Flushed Away (video game)

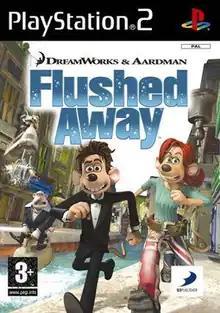
PAL region cover art for PlayStation 2

Flushed Away is an action-adventure video game based on the animated film of the same name and released in 2006 by Monkey Bar Games for GameCube, PlayStation 2, Game Boy Advance, and Nintendo DS. It was released in Japan for the Nintendo DS as Volume 17 of the "Simple" series.